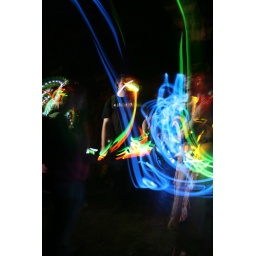
I FUCKING LOVE HOW THIS CAME OUT. Kevin is in the black shirt. Tre is on the right. Some person is on the left.